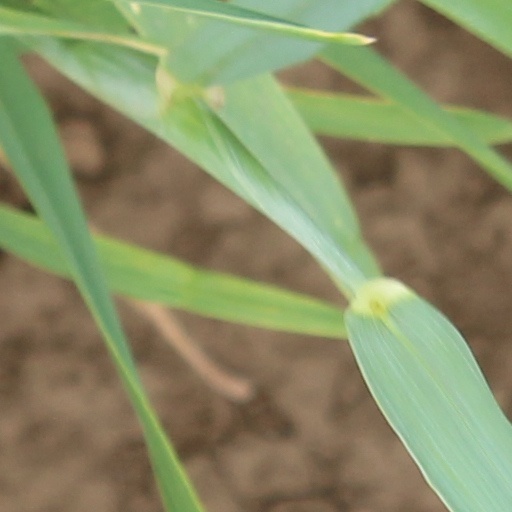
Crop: wheat